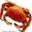
Label: cra